Merry-Sec

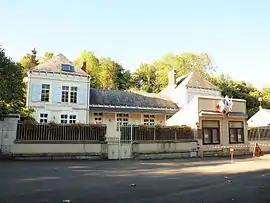
The town hall in Merry-Sec

Merry-Sec is a commune in the Yonne department in Bourgogne-Franche-Comté in north-central France, in the natural region of Forterre.